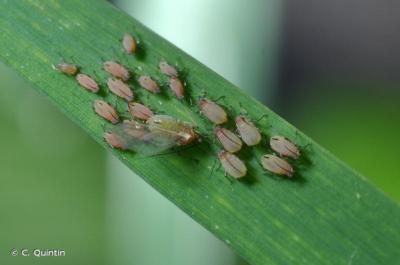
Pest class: english_grain_aphid